Tutari Express

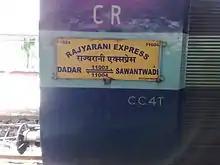

The 11003 / 11004 Tutari Express (formerly Dadar Terminus–Sawantwadi Road Rajya Rani Express) is an express train belonging to Indian Railways – Central Railway zone that runs between Mumbai and Sawantwadi in Sindhudurg district of Maharashtra in India. It operates as train number 11003 from Dadar Terminus to Sawantwadi Road and as train number 11004 in the reverse direction.